Professional sports

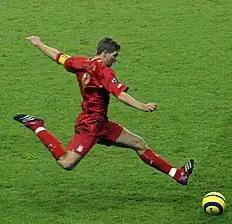
Liverpool Footballer Steven Gerrard preparing to strike the ball, 2005

In the 1920s some cricketers from the Caribbean played professional cricket in Britain. After World War II, professional cricketers from the Indian subcontinent were enlisted in British teams.